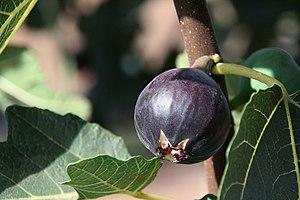
Figue chinoise Pinghu Ficus palmata x carica var. nahonis
La figue est le fruit du figuier commun et de quelques autres arbres de la famille des moracées, emblème du bassin méditerranéen où il est cultivé depuis des millénaires. Aux Antilles et dans l'océan Indien, le terme figue désigne aussi les bananes. Pour être plus précis, la figue n'est pas un fruit au sens botanique du terme. Il s'agit en fait d'un réceptacle charnu, le sycone, qui contient les fleurs et, à maturité, une infrutescence d'akènes éparpillés dans une pulpe comestible.